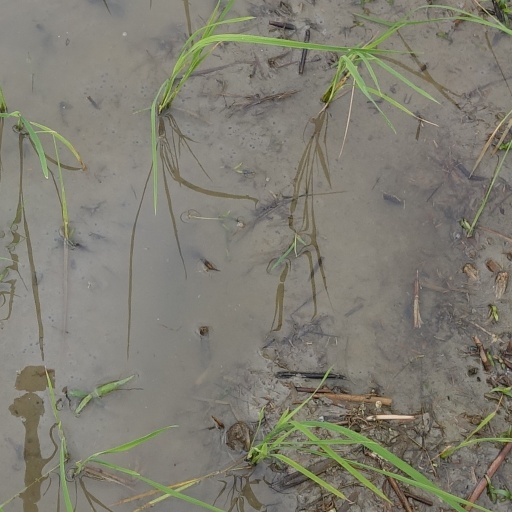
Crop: rice